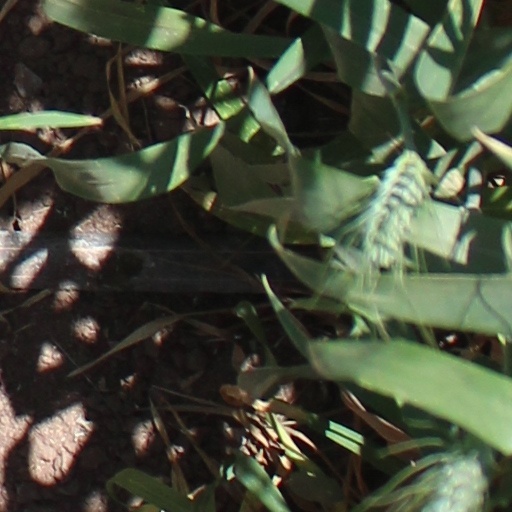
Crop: wheat